Nikon Ti cameras

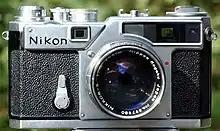
Nikon SP rangefinder

The camera chassis is reinforced polycarbonate fitted in a titanium shell; the lens barrel, focusing helicoid, and film guide rails are made of aluminum. When it was noted the design bore similarities to the Nikon S-series rangefinder cameras released in the 1950s, a Nikon spokesman commented "The designers of [the 35Ti] are somewhat younger than the designers of the S2."